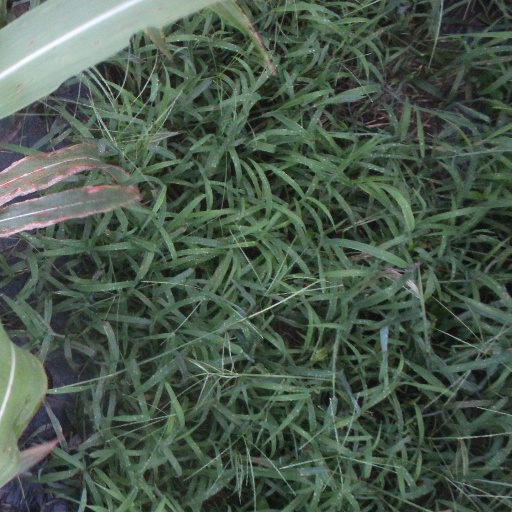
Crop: sorghum